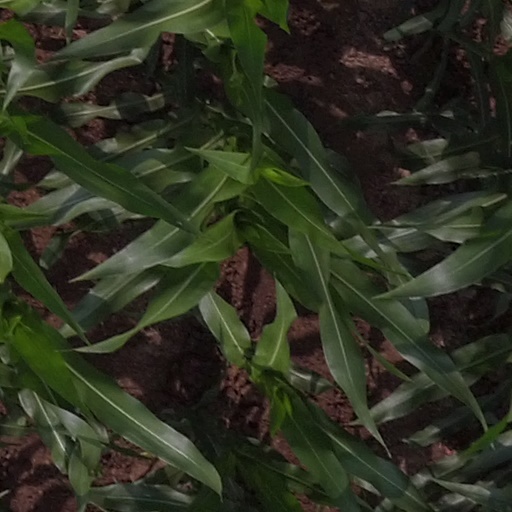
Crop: maize; corn